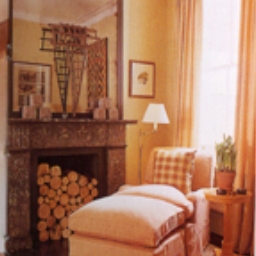
Room type: livingroom